Akvaryumda Sessiz Sakin

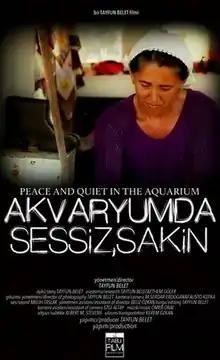

Akvaryumda Sessiz, Sakin, is a film by Tayfun Belet made in 2016. The international name is "Peace and Quiet in the Aquarium".